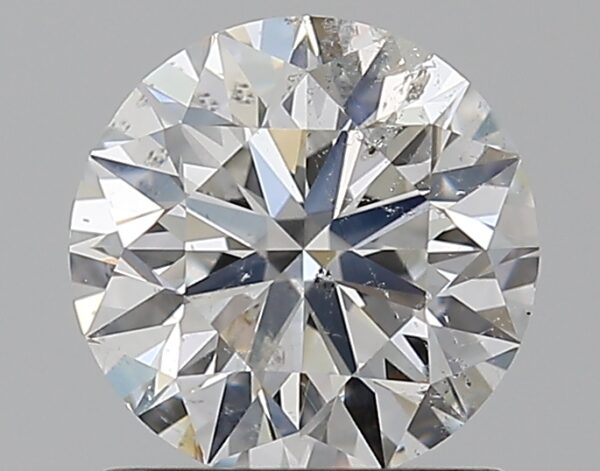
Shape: round
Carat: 1
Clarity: SI2
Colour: F
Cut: EX
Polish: EX
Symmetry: EX
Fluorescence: N
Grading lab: GIA
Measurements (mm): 6.36 x 6.39 x 3.99